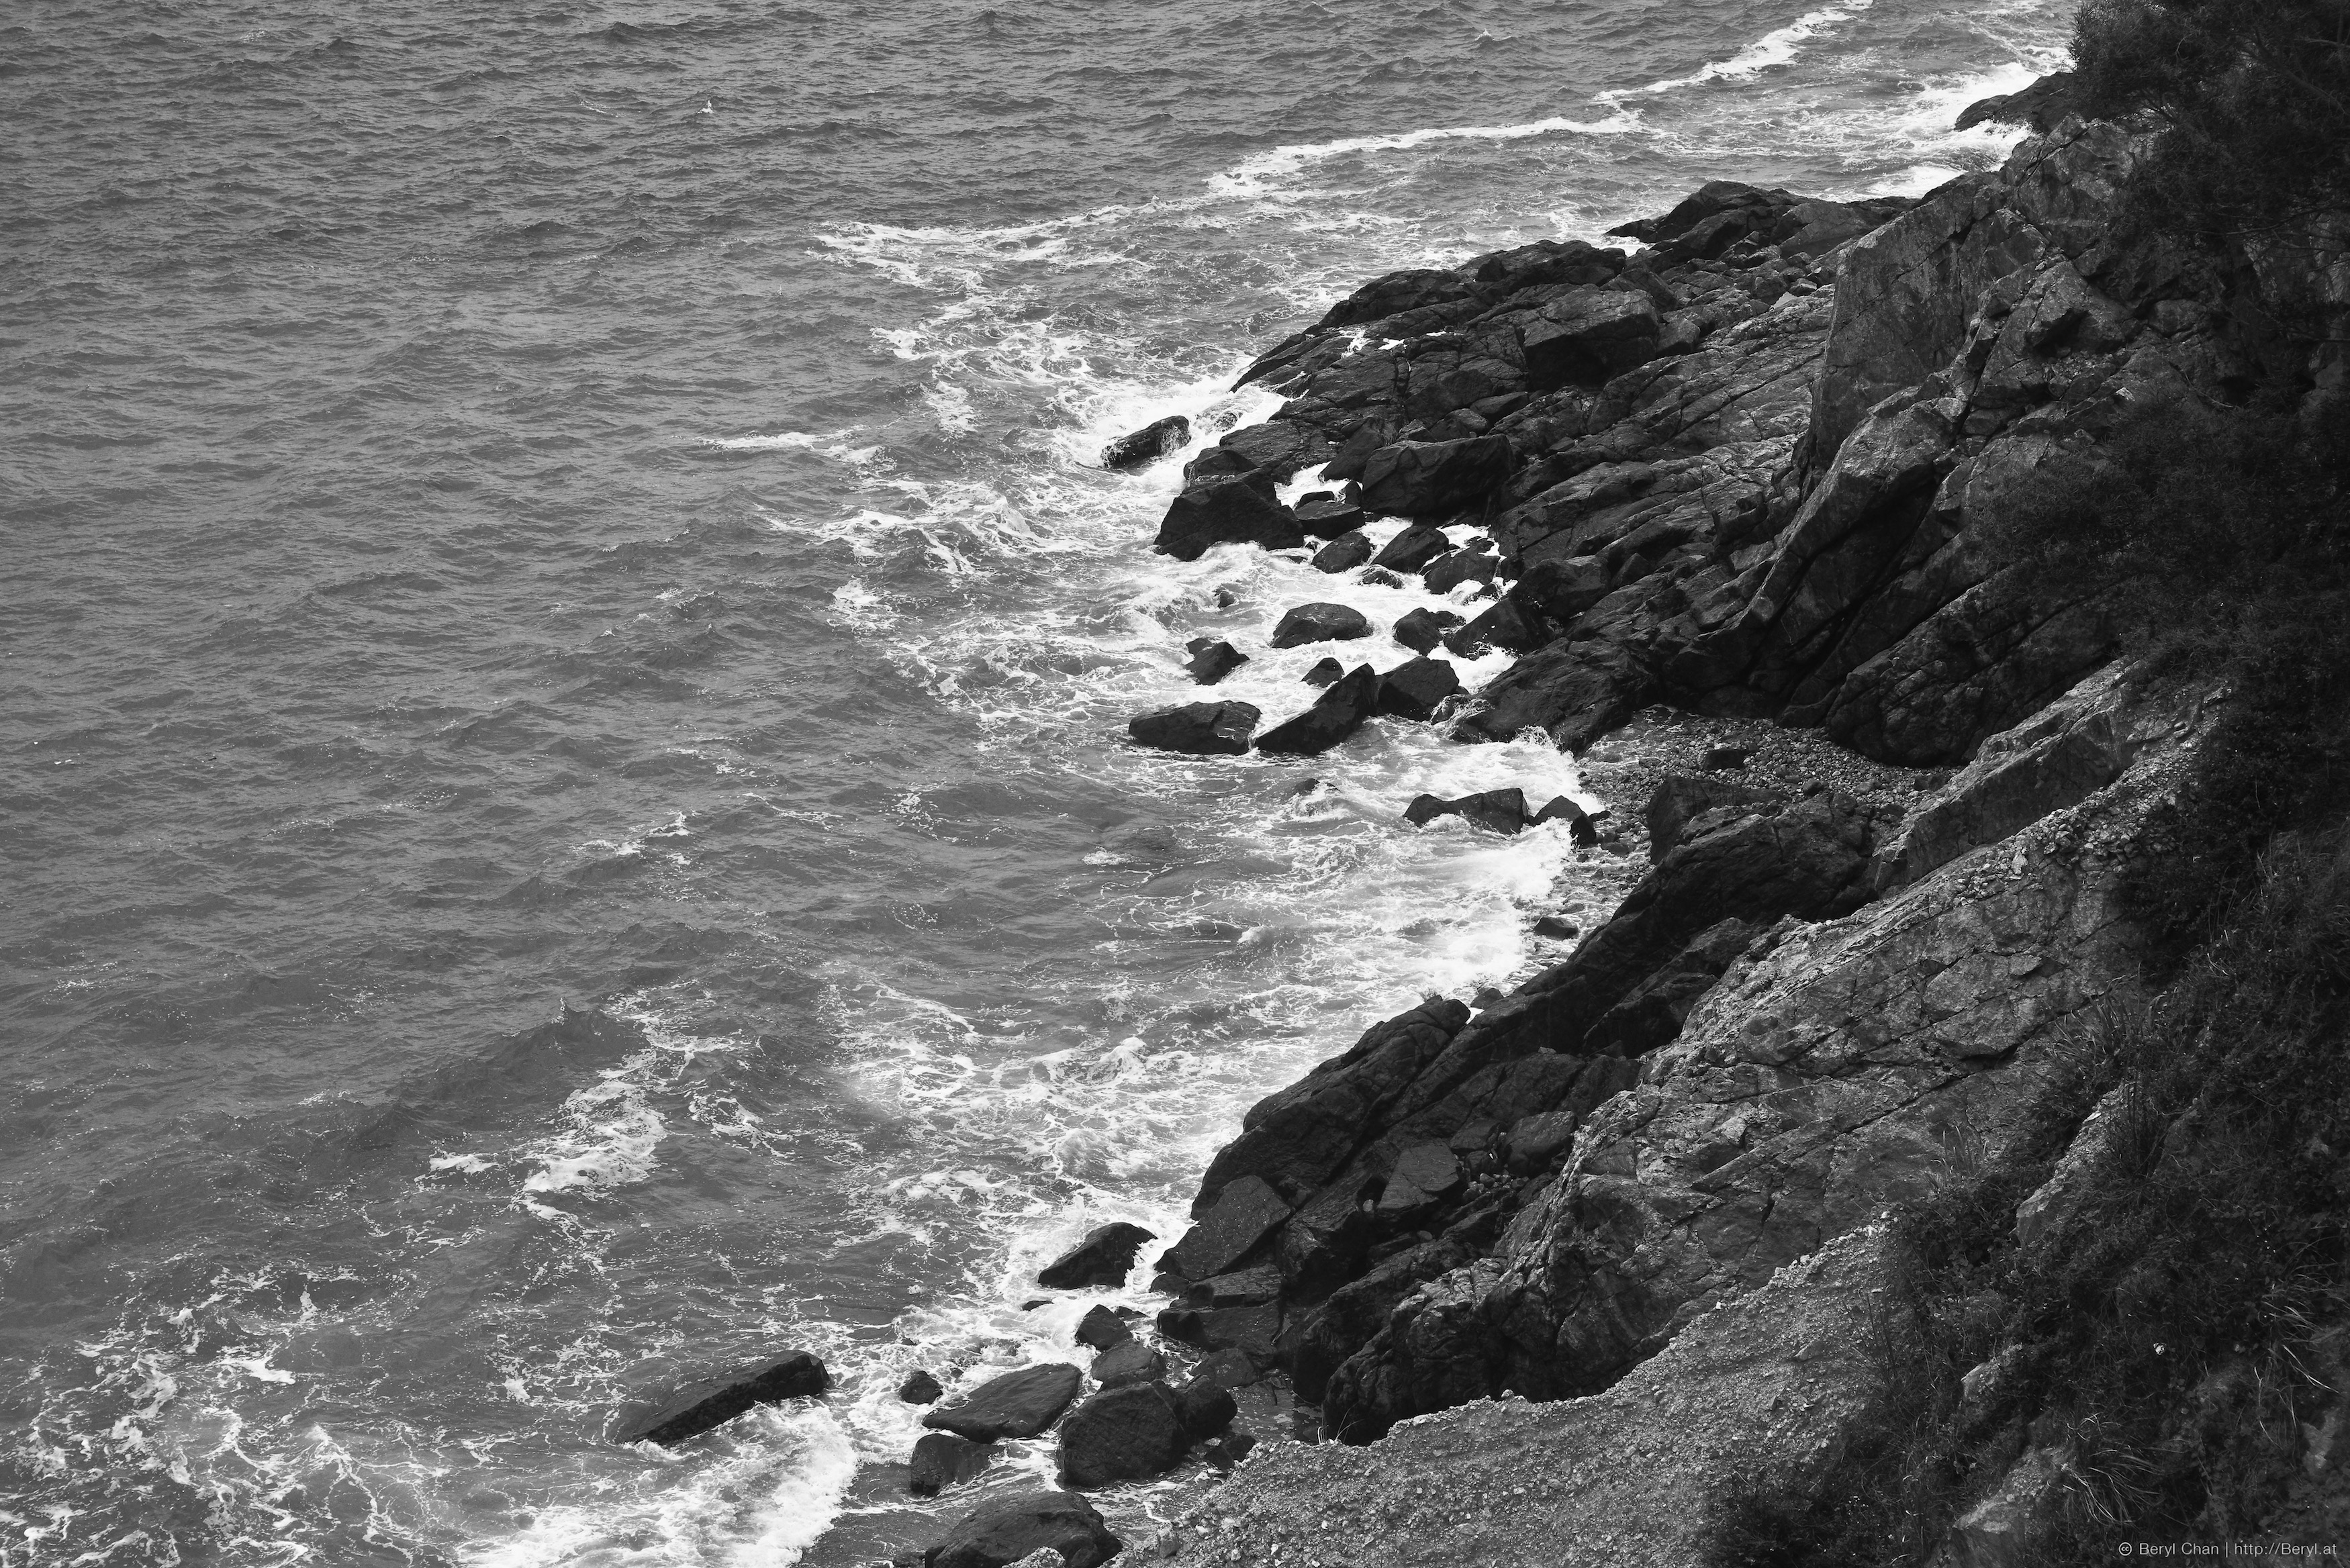
landscape, sea, coast, water, nature, rock, ocean, black and white, shore, wave, dark, cliff, seaside, dslr, bay, monochrome, terrain, material, rocks, bw, blackandwhite, waves, nikond800e, manuallensnocpu, d800e, monochrome photography, wind wave